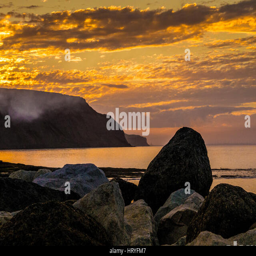
cliffs on coastline with mist rolling over the top at sunset